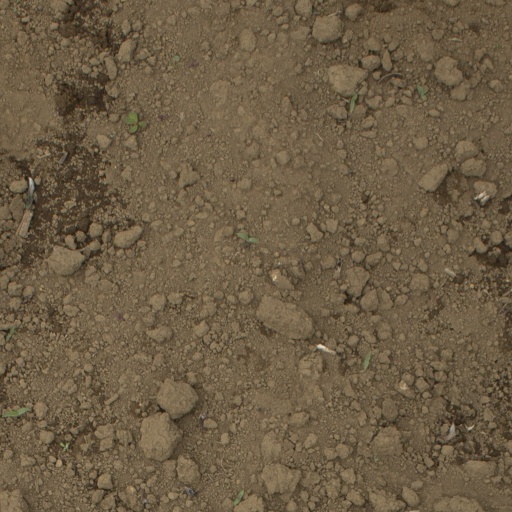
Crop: Jerusalem artichoke